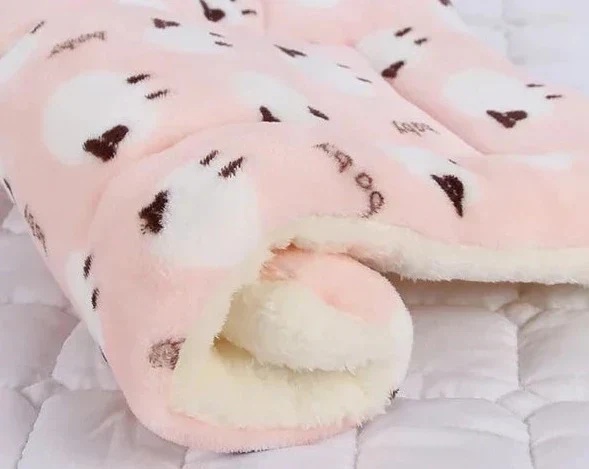
Cuddly Heat Cushion For Cats
Cozy Warmth for Happy Cats! Treat your cat to ultimate cuddle comfort with our heating pad – the perfect companion for cold days and relaxing nights. The heating pad is specifically designed to provide your cat with pleasant warmth and security. With its soft and fluffy design, it is guaranteed to become your furry friend's new favorite spot. Main Features: 🐾 Super Soft and Cozy: The soft plush cover invites relaxation and offers maximum comfort. 🌡️ Heat Retaining: The inner material stores heat and releases it slowly – ideal for cold floors or winter days. 🛏️ Versatile Use: Perfect for baskets, sofas, or directly on the floor. 🌍 Easy to Care for and Durable: Machine washable and made from sturdy materials. This heating pad is not only practical but also a stylish accessory for any home. Your Cat Will Love This Heating Pad Cats love warmth and cozy hideaways – especially during the colder season. Our heating pad offers just that: a gentle source of warmth and an incredibly cozy spot. Perfect for reducing stress and giving your cat a sense of security. The Solution for Frosty Days If your cat often has cold paws or curls up in blankets, this heating pad is the ideal solution. Simply warm it up, lay it down, and your cat will love it! This makes it not only a practical helper but also an essential companion in everyday life.
Brand: Home Picks
Category: Animals & Pet Supplies > Pet Supplies > Pet Heating Pads